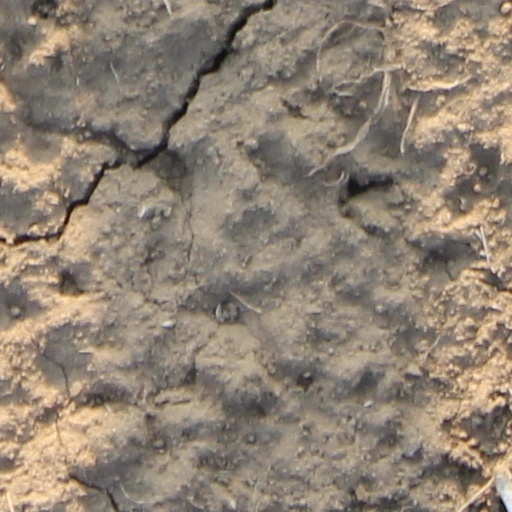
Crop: wheat